Haddon Fortnightly Club House

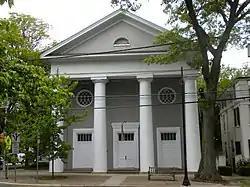

Haddon Fortnightly Club House is located in Haddonfield, Camden County, New Jersey, United States. The building was built in 1857 and added to the National Register of Historic Places on October 26, 1972.